Howard A. Ozmon

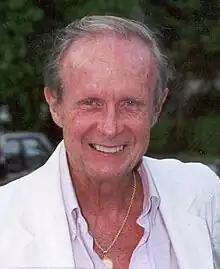

Howard Augustine Ozmon Jr. (December 11, 1929 – September 6, 2014) was an American philosopher who was a professor emeritus of Virginia Commonwealth University.